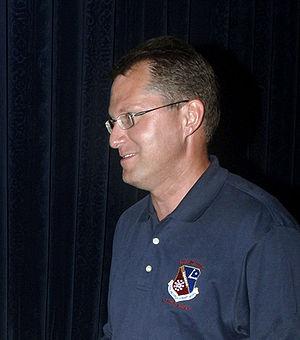
David James Pelzer est un écrivain américain né le 29 décembre 1960 à Daly City, en Californie connu pour son autobiographie traitant de la maltraitance infantile Le moins que rien. Son frère Richard confirme dans sa propre autobiographie les sévices qu'ils ont subis, Dave puis lui, tandis que leur grand frère Scott les accuse tous deux d'affabulation.